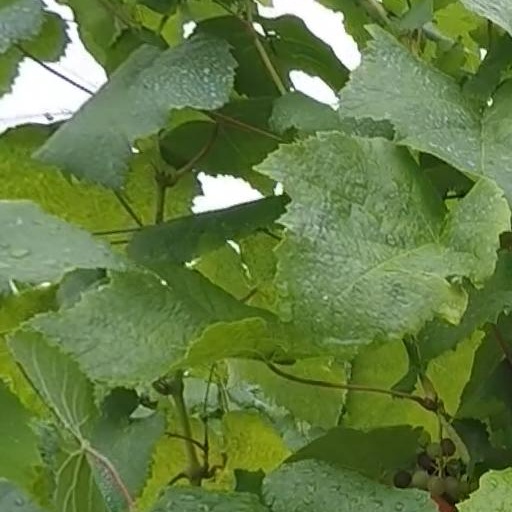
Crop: grape